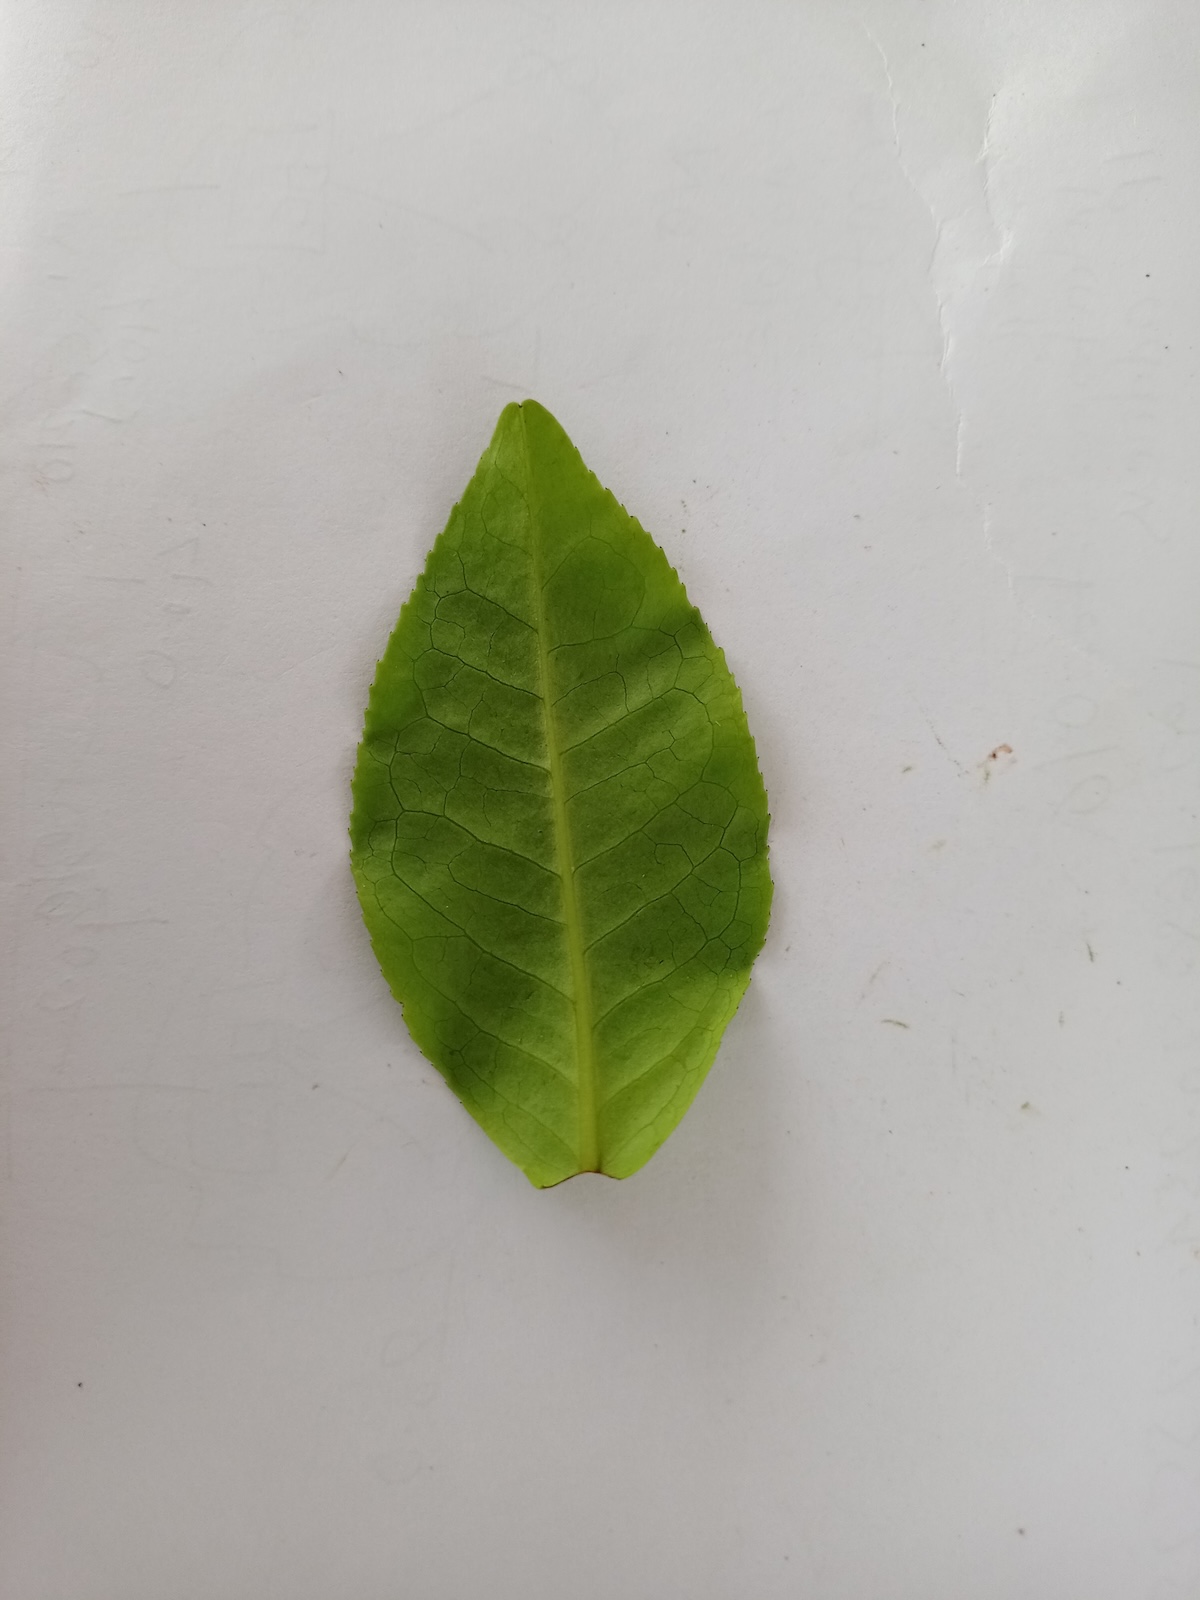
Label: Healthy leaf